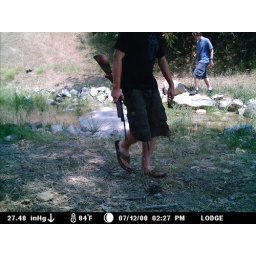
As cute as they are, and as critter-hugging as we are, the ground squirrels are digging under the patio, and that's a no-no.